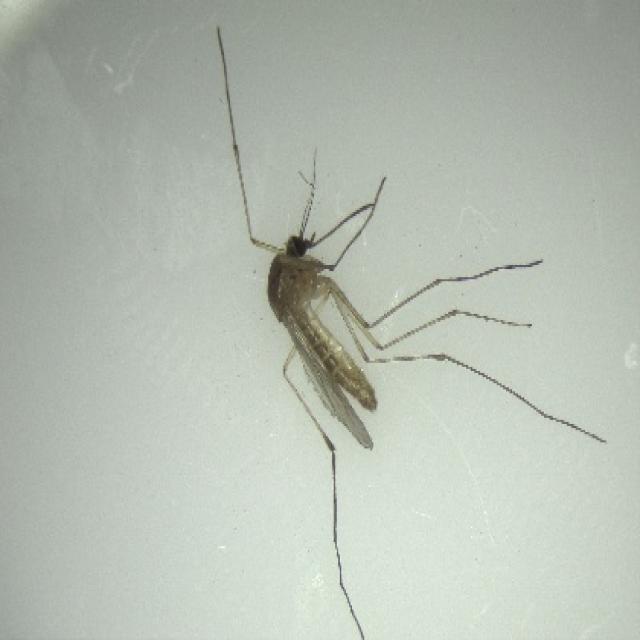
Species: culex_pipiens